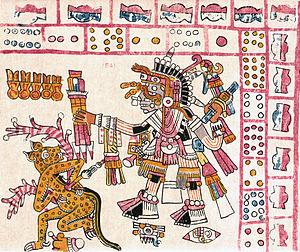
Le Codex Vaticanus B, aussi connu sous le nom de Codex Vaticanus 3773, est un codex aztèque rituel et divinatoire. Il est classé dans le groupe Borgia. Il contient 49 feuilles dont 48 d'entre elles sont peintes des deux côtés.